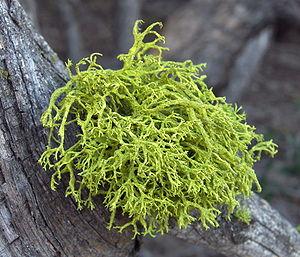
Letharia est un genre de lichens.
L'acide vulpinique, parfois aussi appelé acide létharique, est un composé organique de formule C₁₉H₁₄O₅, comportant divers groupes fonctionnels. C'est l'ester de méthyle de l'acide pulvinique, et il fait donc partie des dérivés de ce dernier, les acides pulviniques, une famille de pigments organiques jaunes présent dans de nombreuses espèces de champignons et de lichens. C'est un poison violent, isolé pour la première fois d'un lichen, Letharia vulpina, dont on pense que l'espèce se sert pour se protéger des gastéropodes. Toxique pour tous les vertébrés, il a été utilisé notamment en Scandinavie comme poison contre les loups et les renards.